The Guru (1969 film)

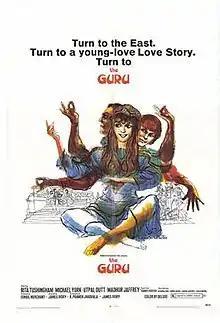
Theatrical release poster

The Guru is a 1969 film by Merchant Ivory Productions, with a screenplay by Ruth Prawer Jhabvala and James Ivory.